Scott County Courthouse (Iowa)

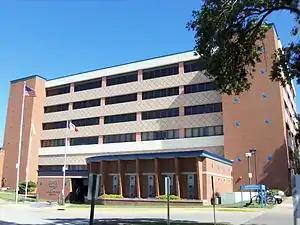
Scott County Administration Building

The present courthouse was built from 1955 to 1956 at a cost of $1,480,000. Disagreements over location, design, and cost resulted in delays and redesigns. Iowa Governor Leo Hoegh spoke at the dedication on October 21, 1956. In 1983 the courthouse and the Scott County Jail were joined together by an addition to the jail, whose original building was constructed in 1896. A ten-year $13.8 million renovation project began in 1998 after many county offices were moved from the courthouse into a new Scott County Administrative Center. Court related offices were moved into newly renovated areas during the project. In 2004 a bond referendum was passed by county voters to expand the size of the jail. The $29.7 million expansion was opened in 2007 and expanded the courthouse and jail complex with a addition. The new entrance pavilion provided security screening to the entire courthouse for the first time.